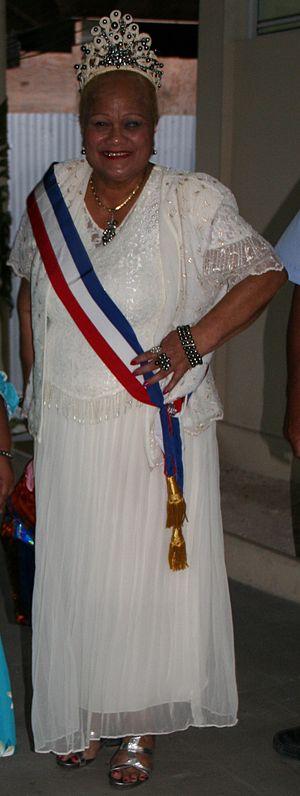
Madame TUKORIO Vahine Suzanne épouse BUTCHER, Maire de Hao, accueille les astronomes à l'occasion de l'éclipse du 11 juillet 2010
Hao est une commune de la Polynésie française dans l'archipel des Tuamotu. Le chef-lieu de cette dernière est Hao.